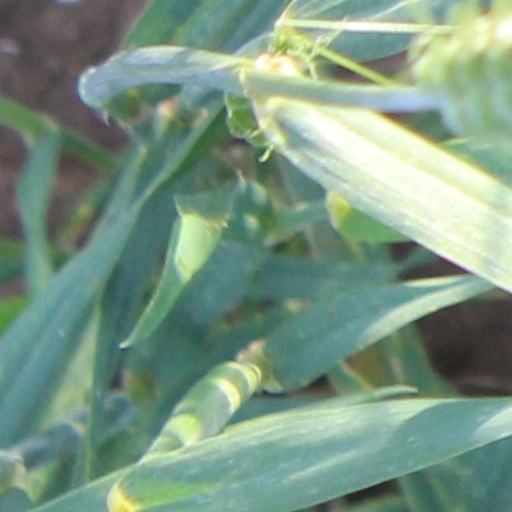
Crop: wheat